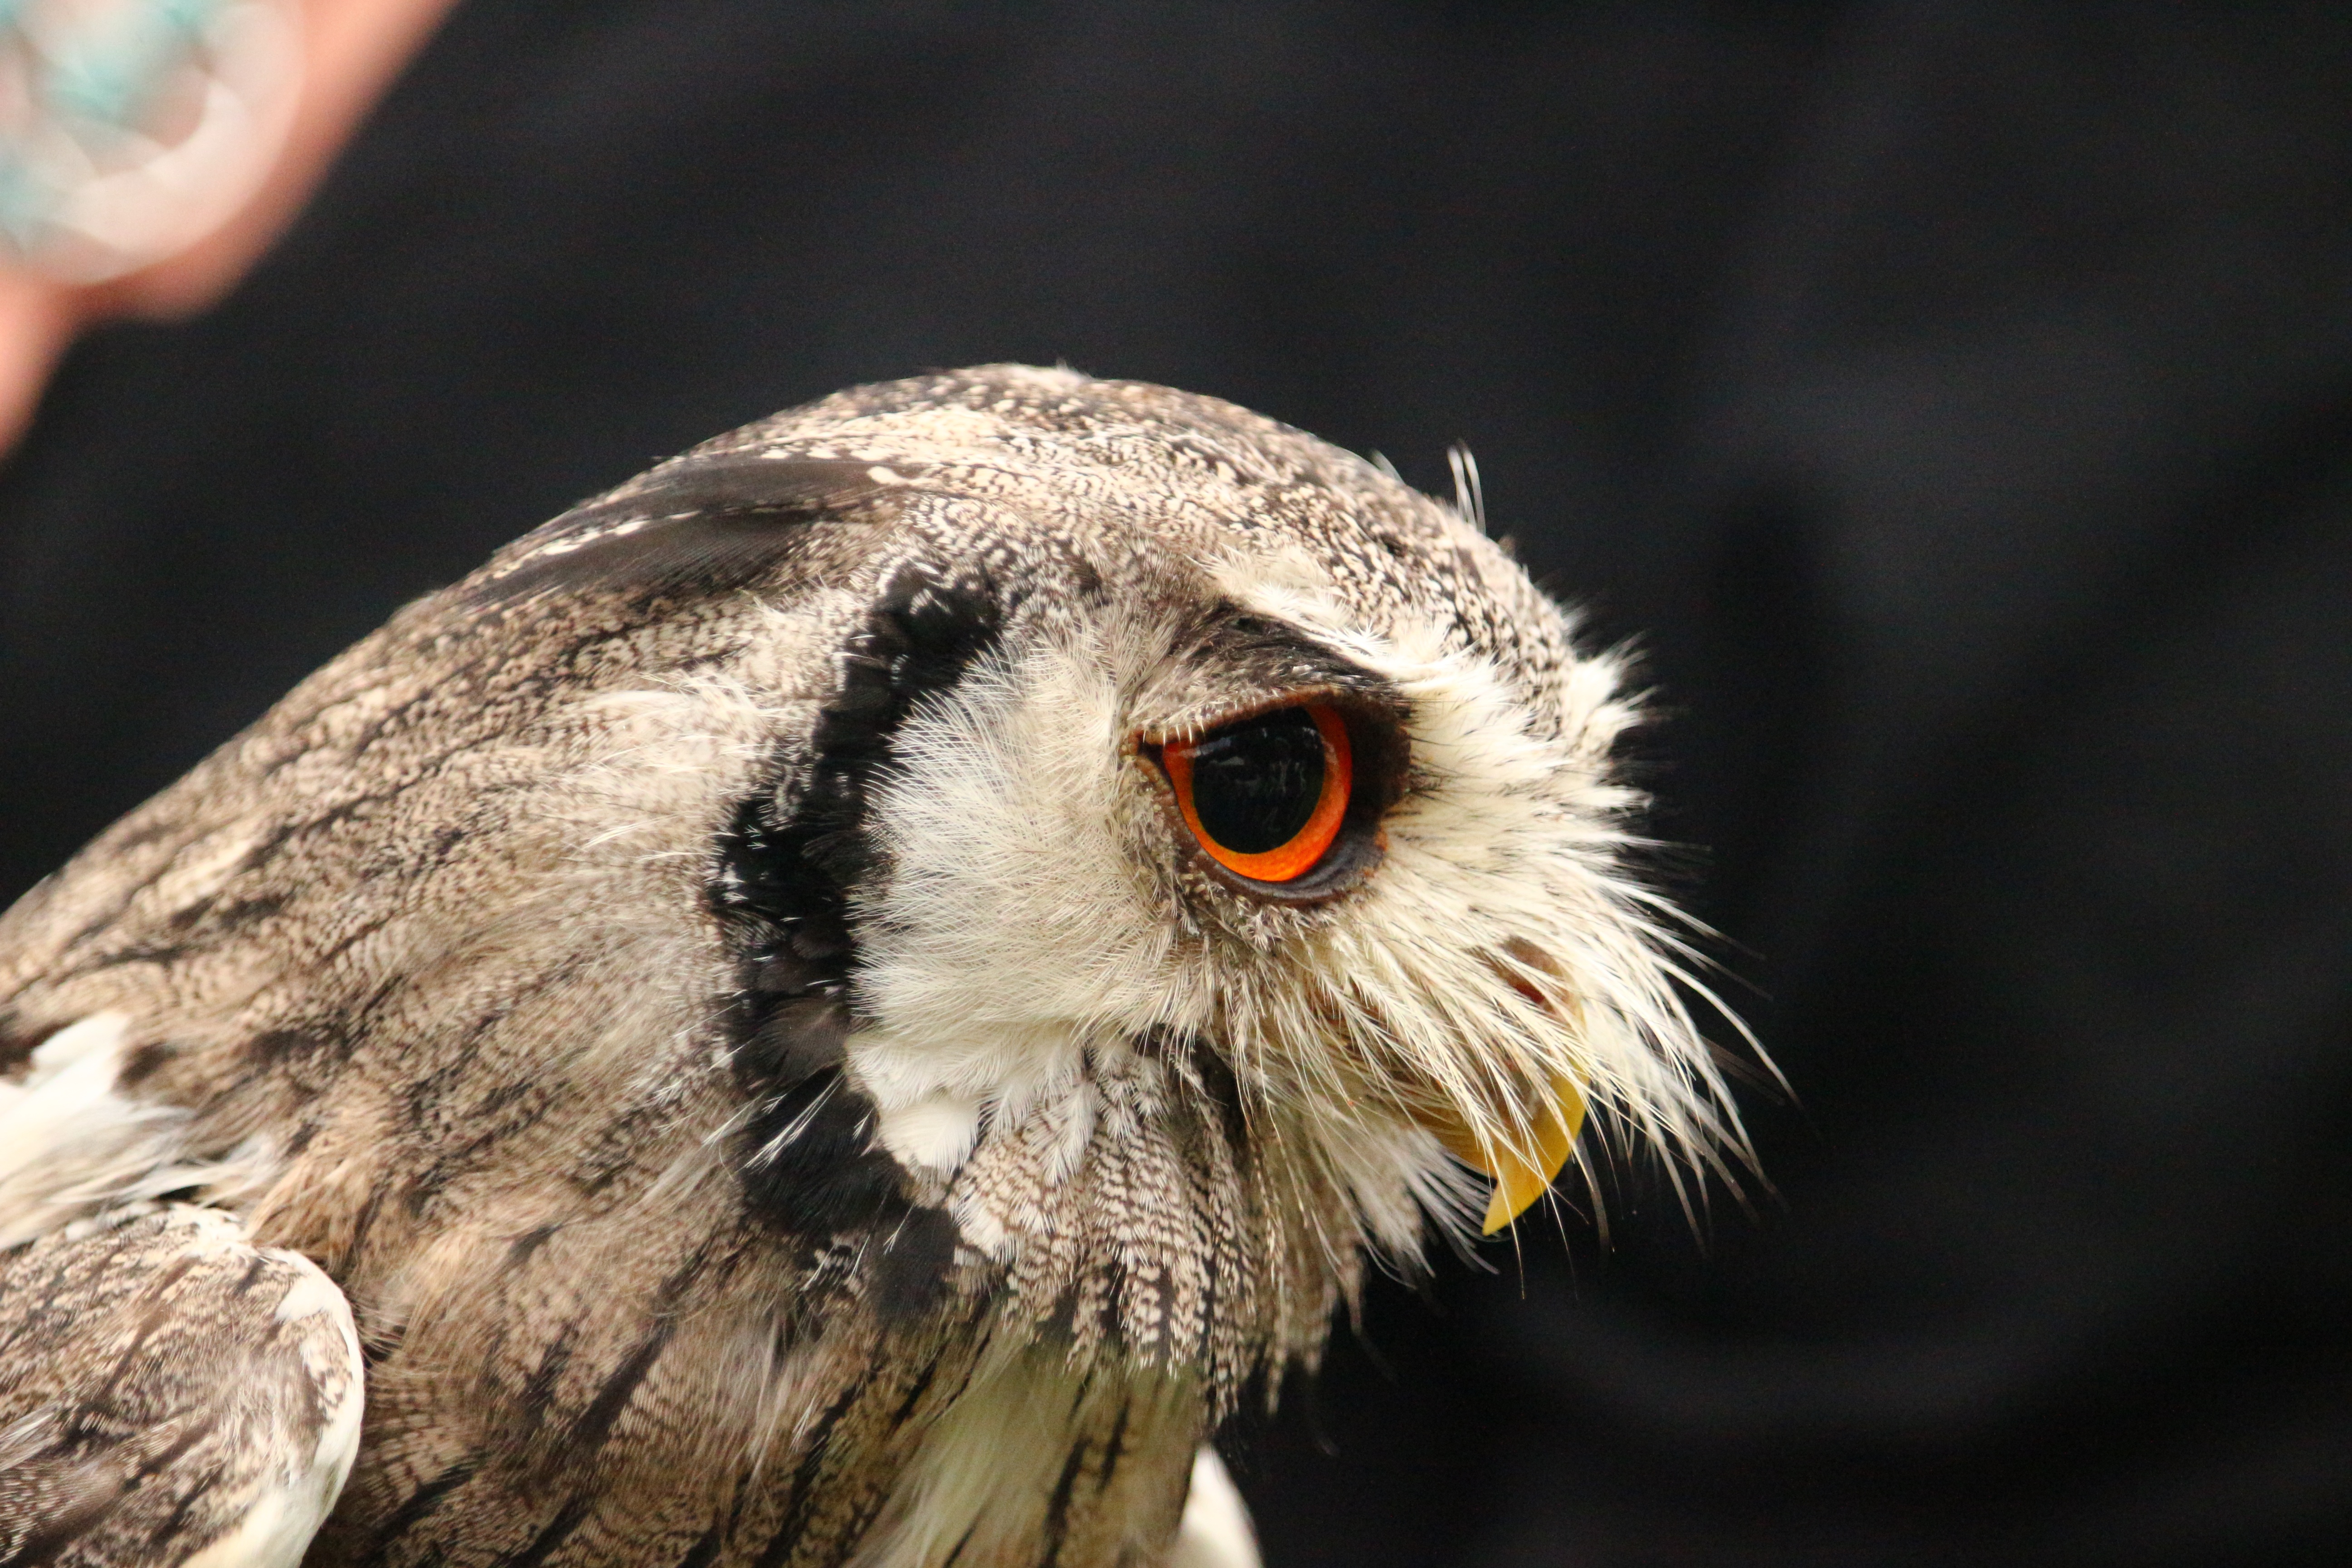
bird, wing, photography, wildlife, beak, owl, fauna, raptor, bird of prey, close up, vertebrate, wild bird, falcon, macro photography, great grey owl, screech owl, accipitriformes